Pituri

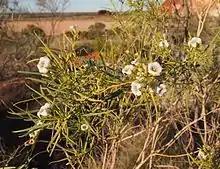
A "Duboisia hopwoodii" shrub

In 1872, Joseph Bancroft, a Brisbane physician, received pituri leaves from south-west Queensland, and performed the first pharmacological investigation. The doctor reported that extract of pituri is toxic to frogs, rats, cats and dogs, with a very small dose diluted in water and injected under the skin causing death after respiratory arrest in some cases.